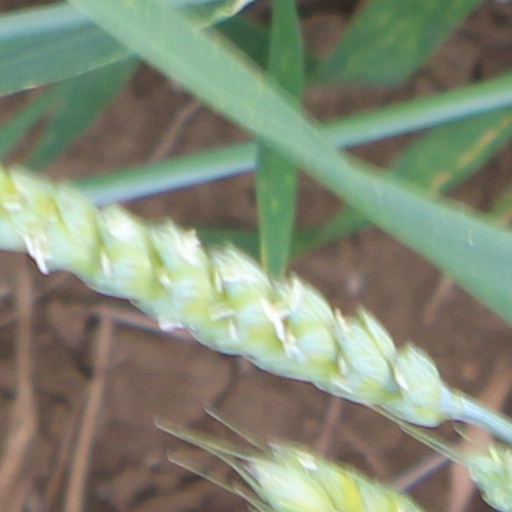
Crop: wheat